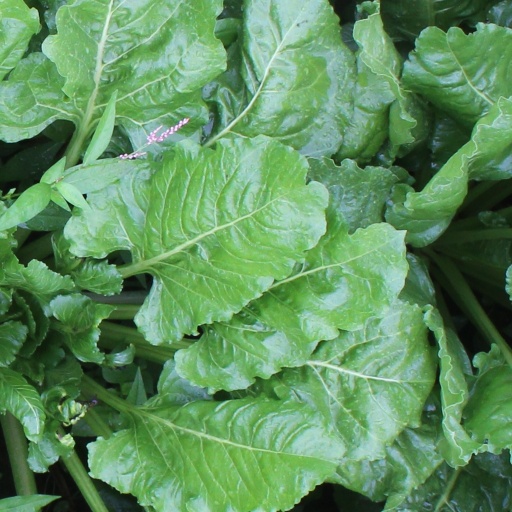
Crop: sugar beet